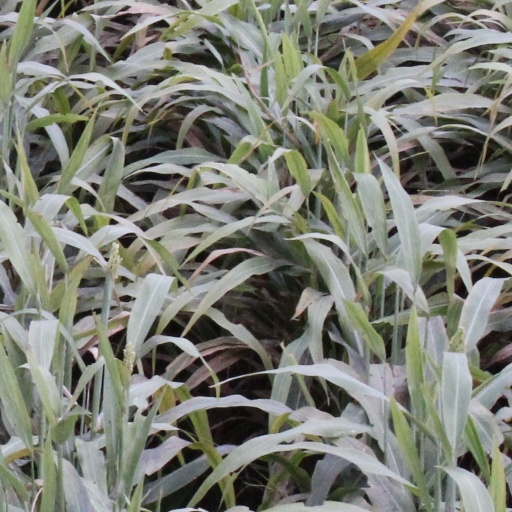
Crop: sorghum